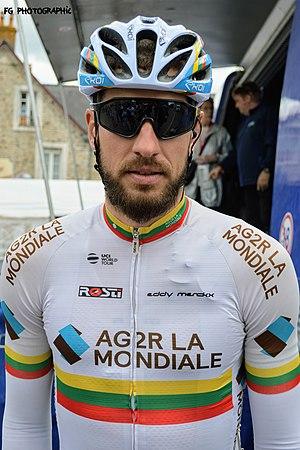
Gediminas BAGDONAS - Juin 2019
Gediminas Bagdonas, né le 26 décembre 1985 à Šiauliai, est un coureur cycliste lituanien, membre de l'équipe Klaipėda. Il commence sa carrière au sein d'équipes continentales, où il remporte de nombreuses victoires de second rang, avant de rejoindre le niveau World Tour au sein de l'équipe AG2R La Mondiale. Il participe en 2015 à son premier grand tour, le Tour d'Espagne.